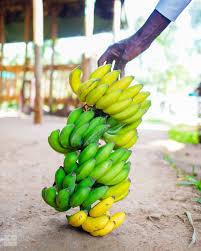
Mkulima huyu ameshika ndizi yake kwa mkono , ndizi hii kuna yenye imeiva na zingine bado hazijaiva.